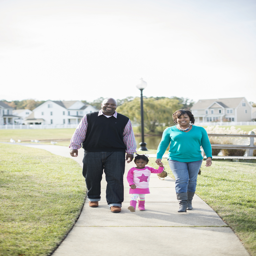
family of walks hand in hand through a park